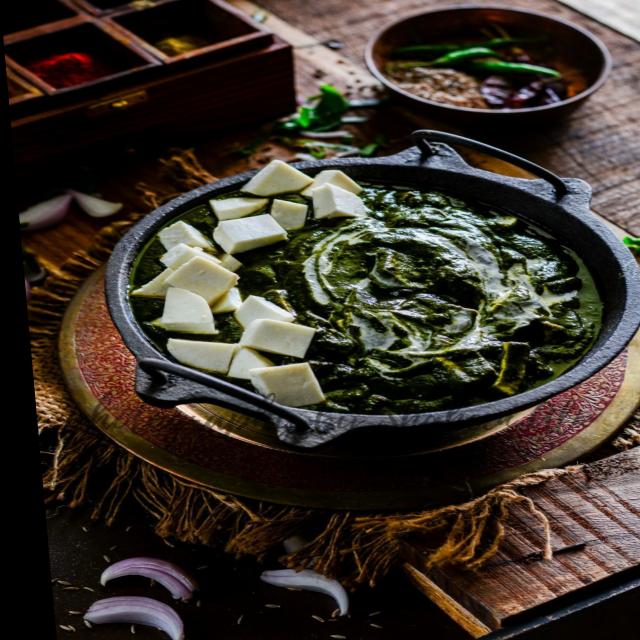
Dish: palak_paneer